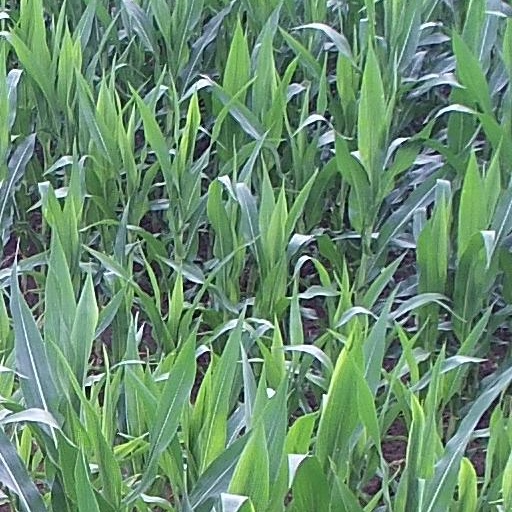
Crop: maize; corn